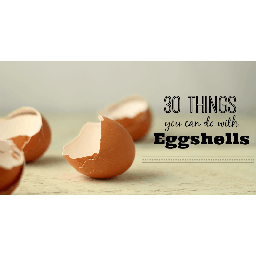
Label: eggshells